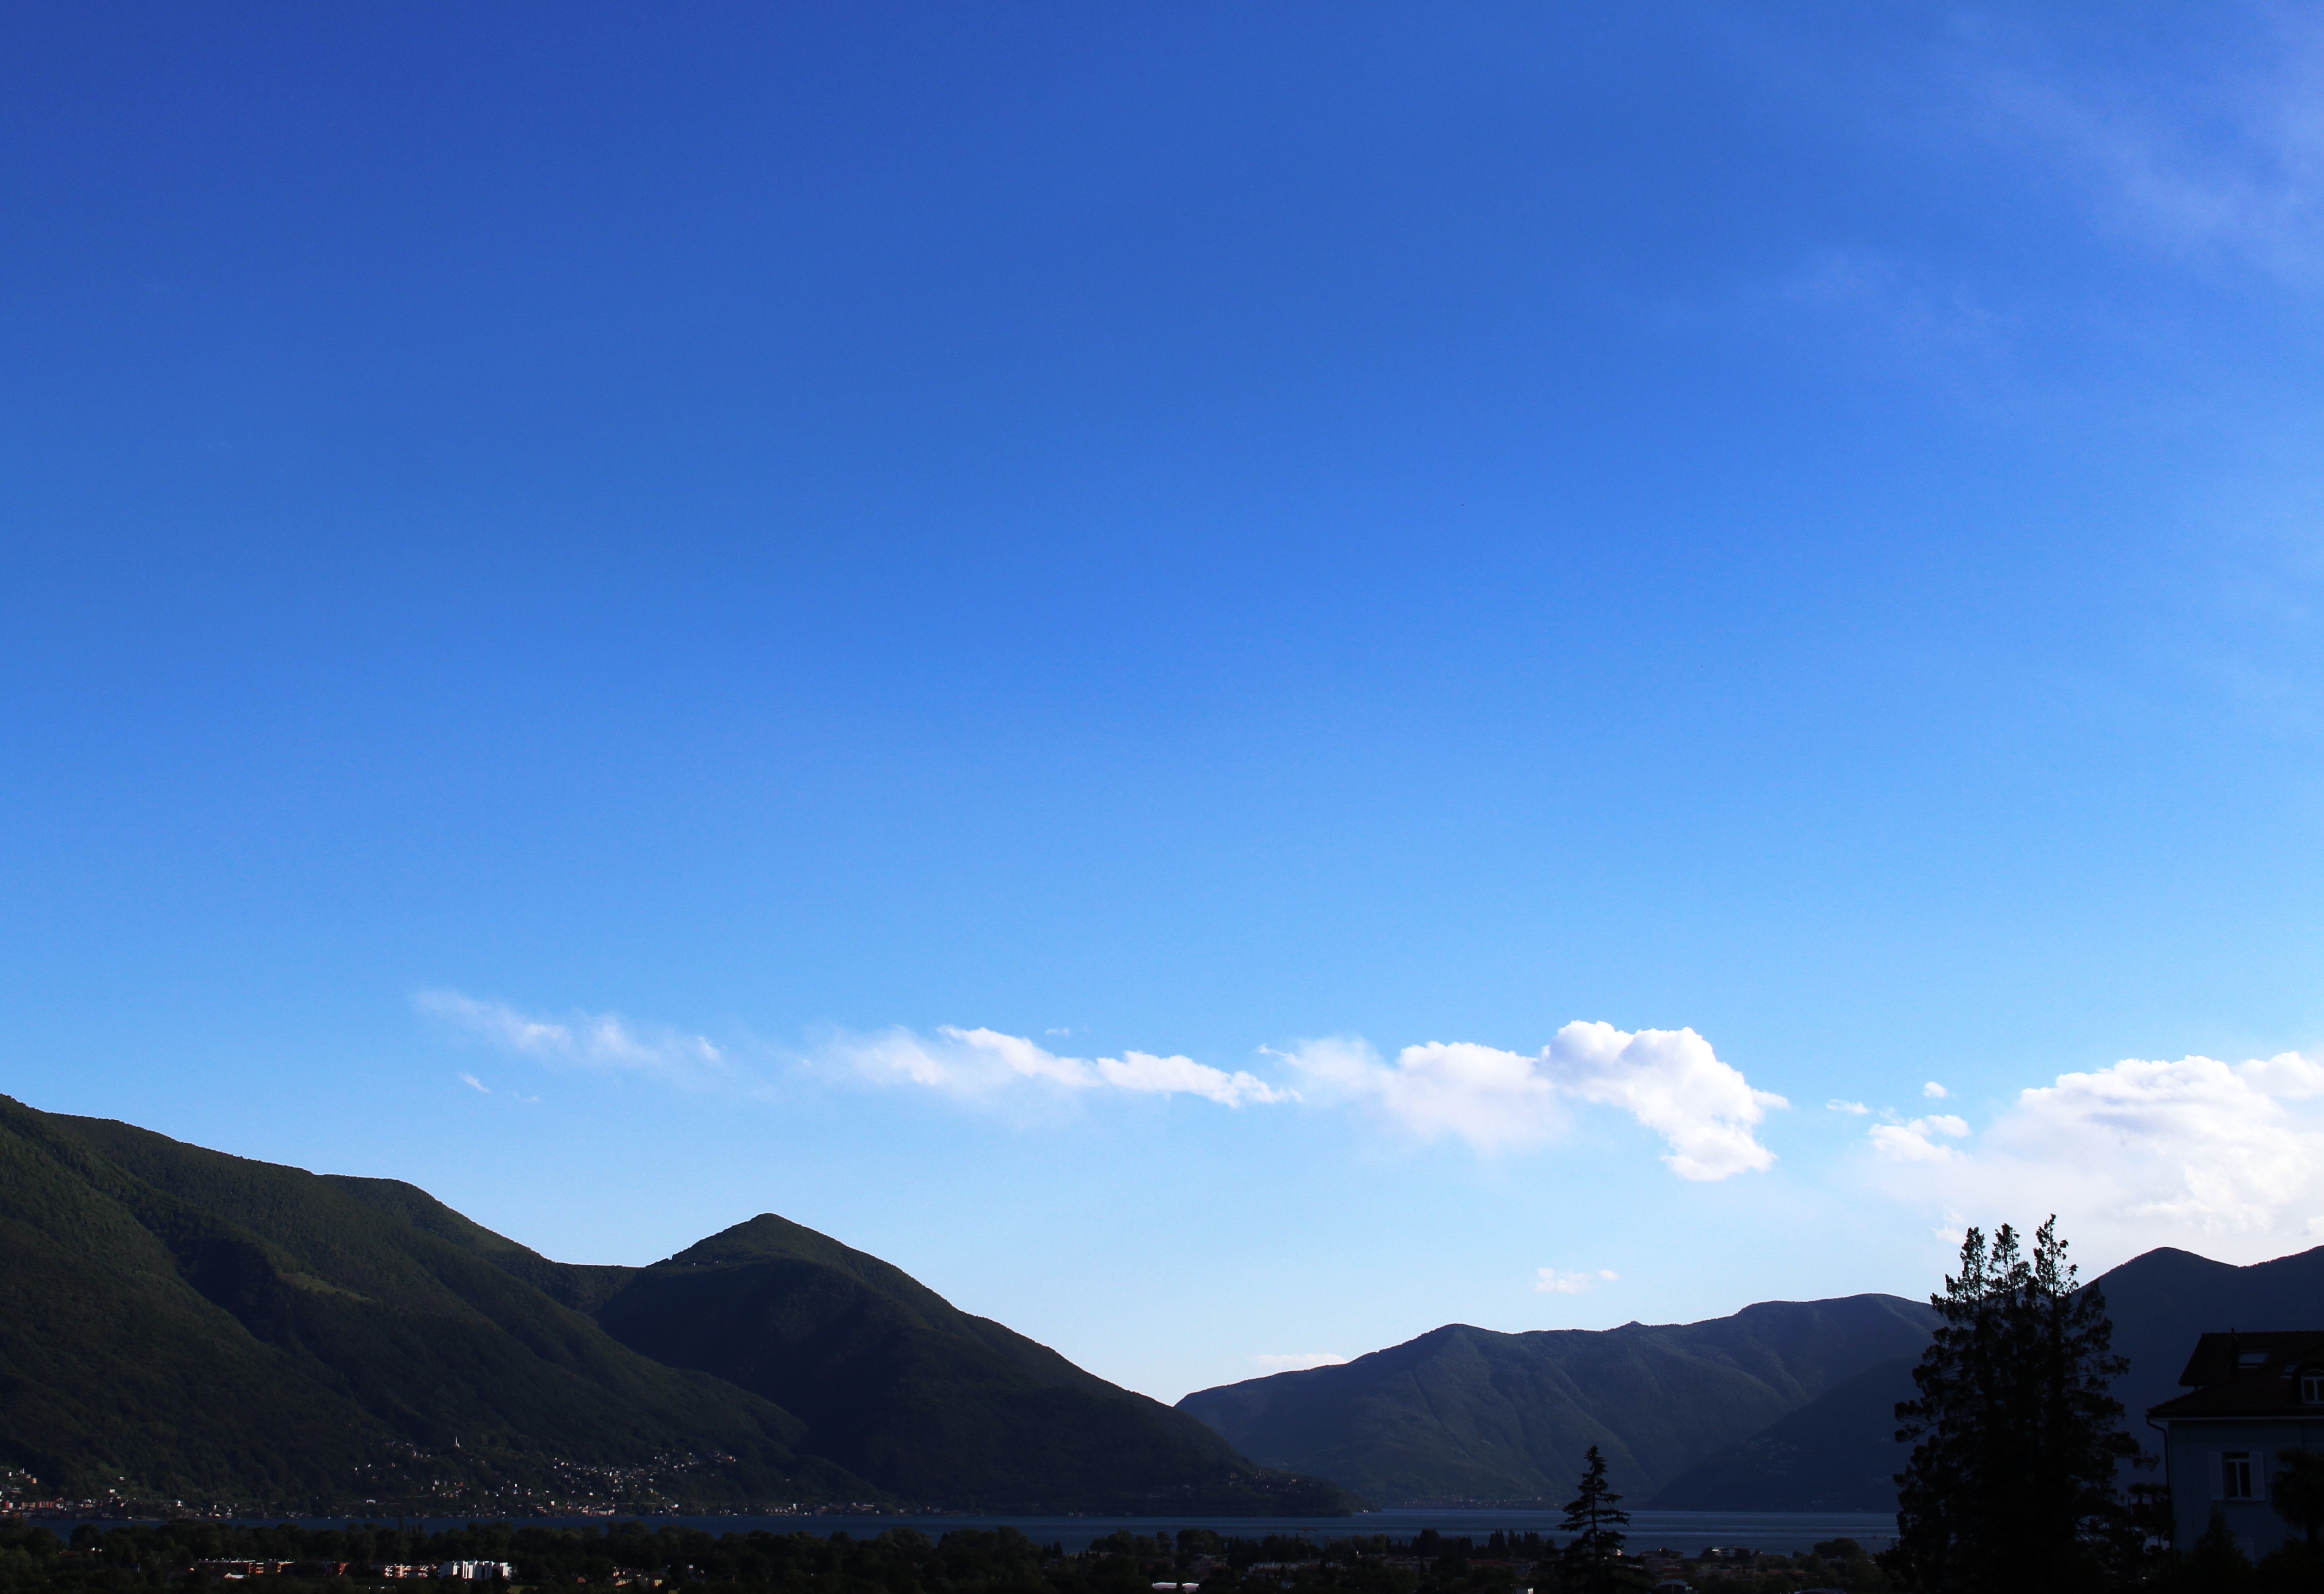
horizon, mountain, cloud, sky, sunlight, morning, hill, lake, dawn, mountain range, panorama, dusk, clouds, mountains, plateau, switzerland, locarno, landform, ticino, lago maggiore, mountainous landforms